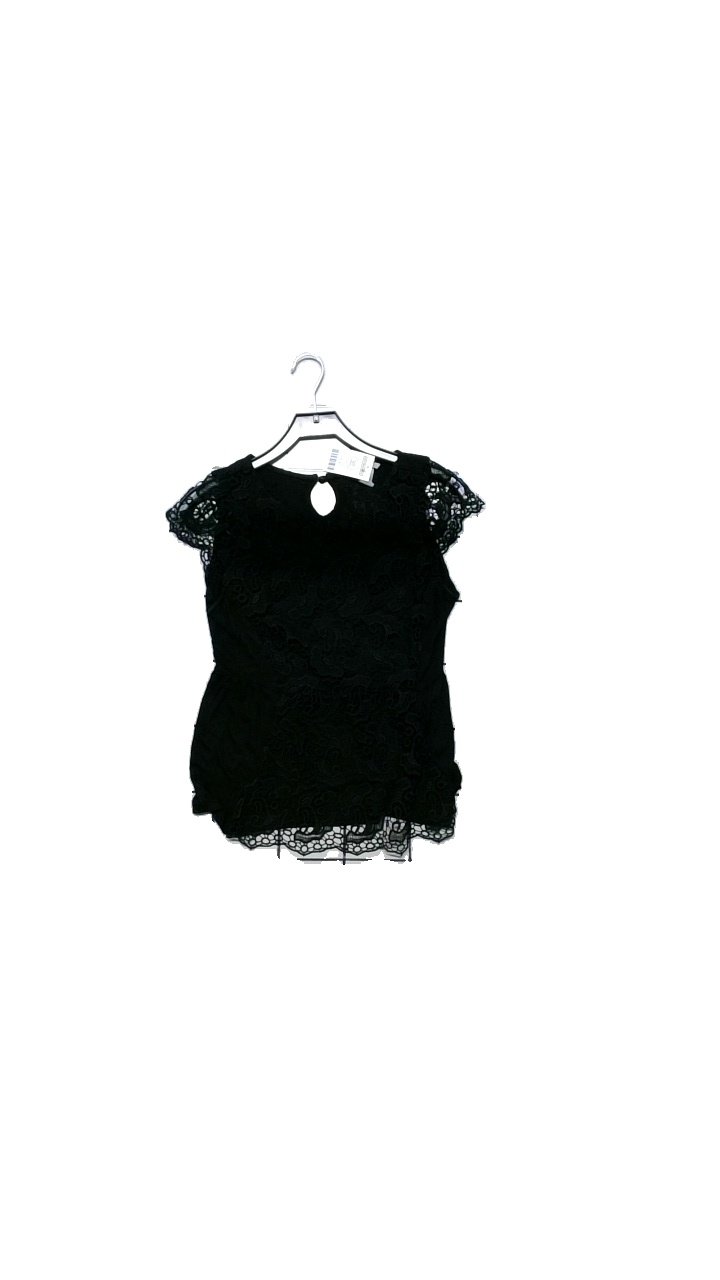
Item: Blouse (Ladies)
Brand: H&m
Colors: Black
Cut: Loose, Regular
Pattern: Lace
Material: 100% viscose
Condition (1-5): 5
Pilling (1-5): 5
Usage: Reuse
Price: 50-100